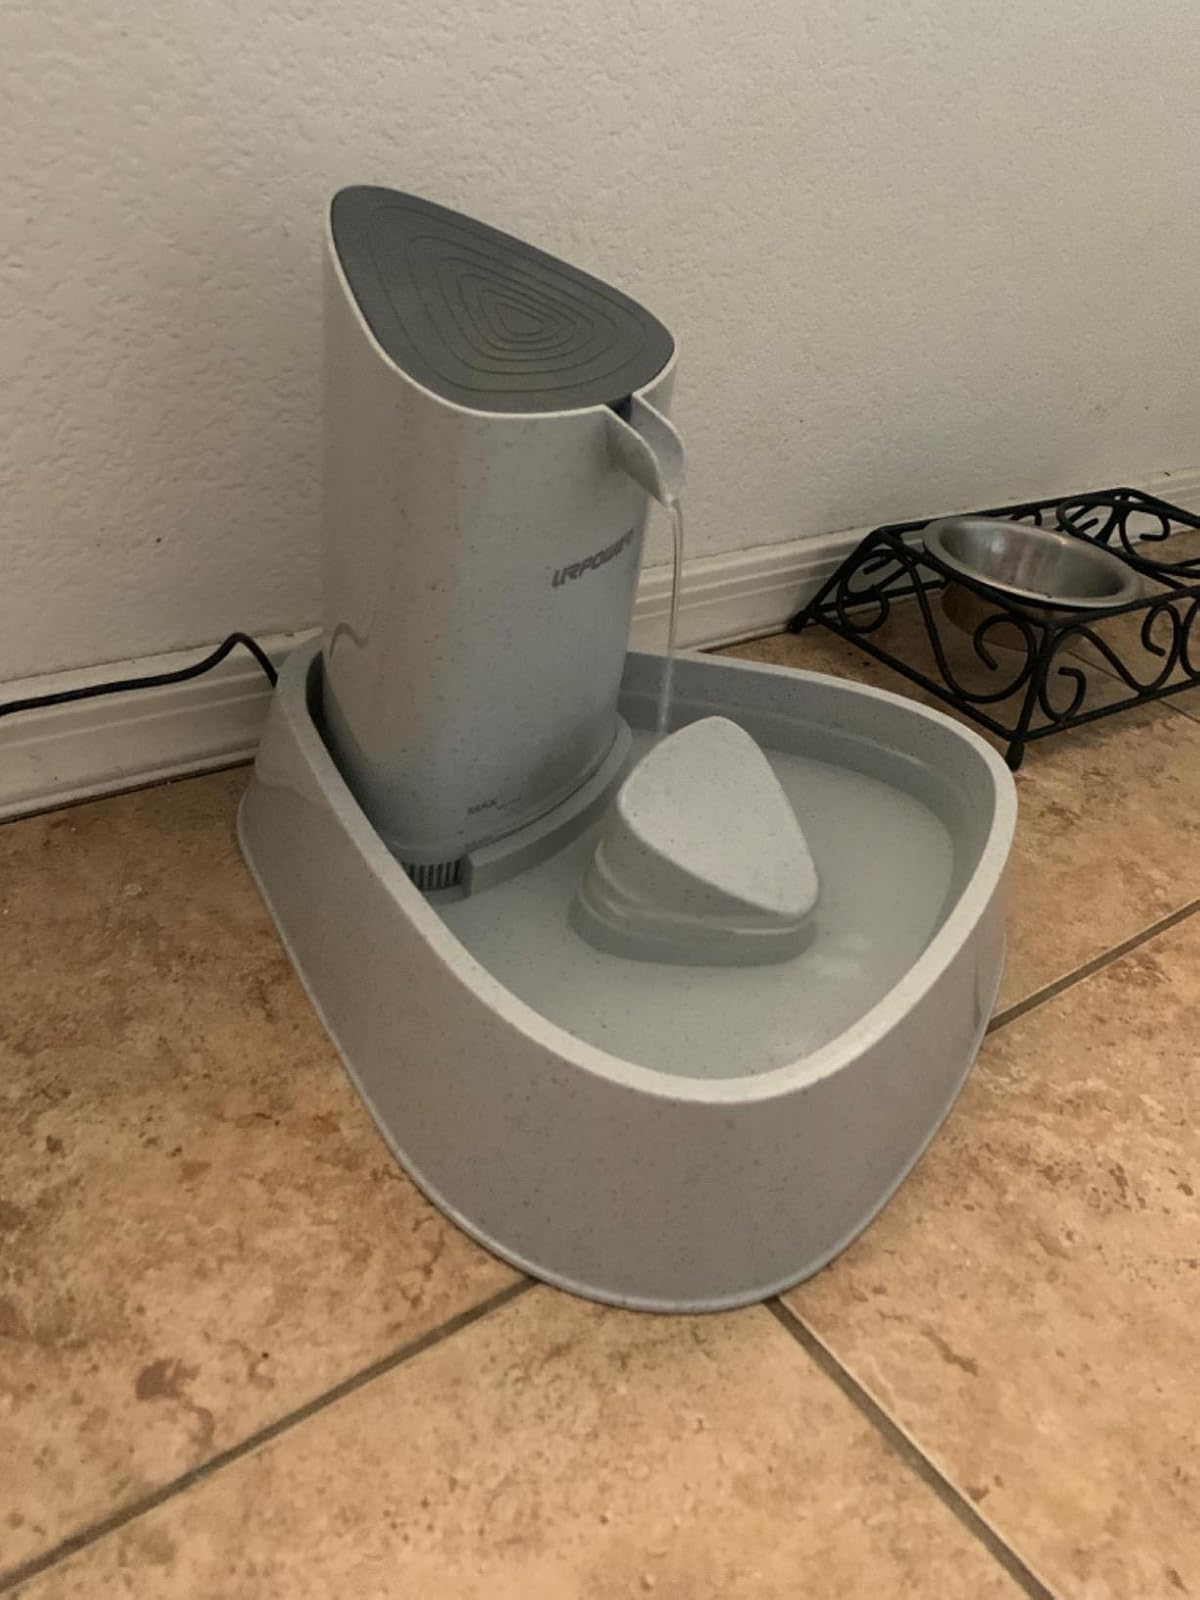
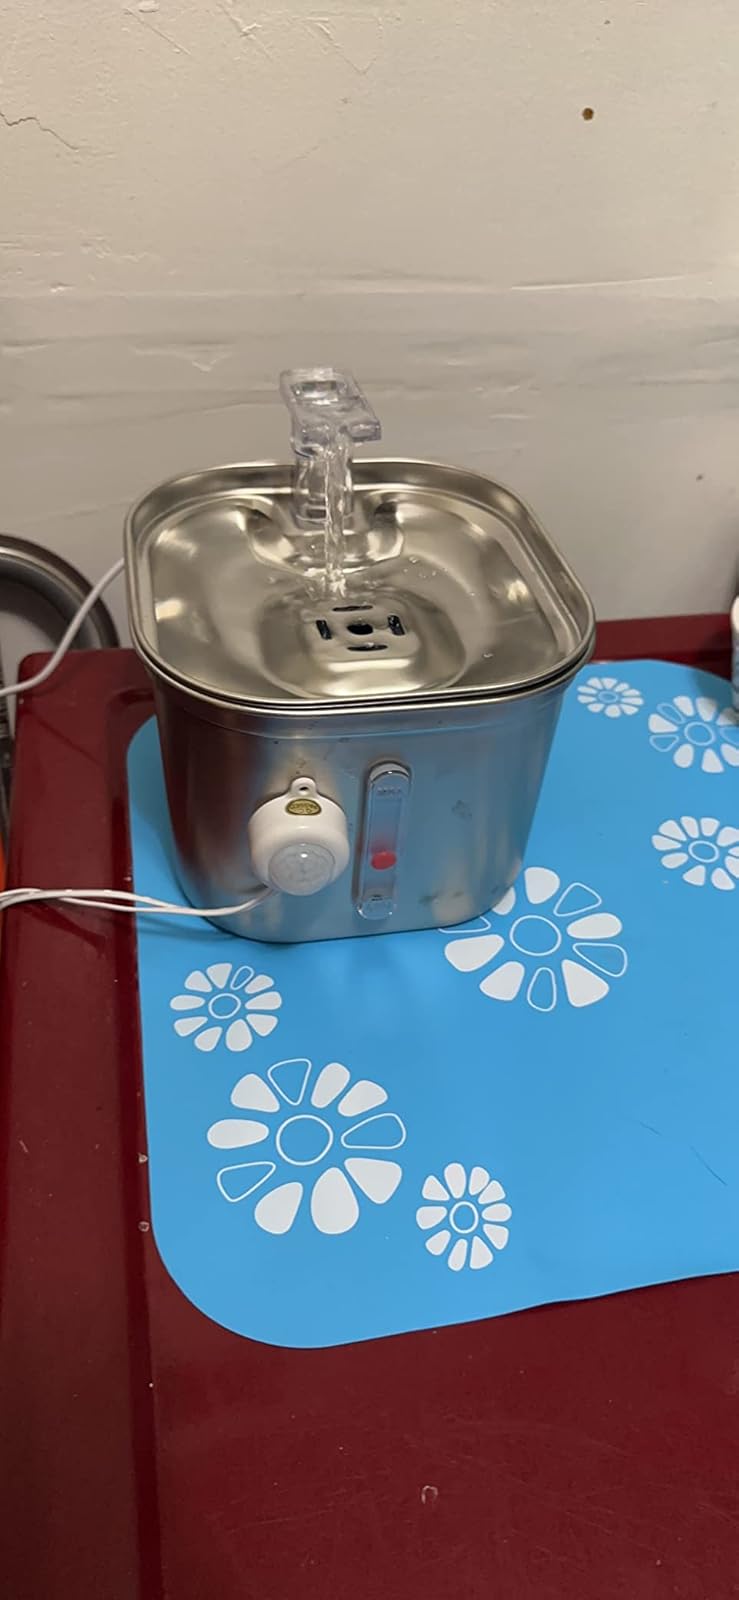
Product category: items_bowl
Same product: no